Marine conservation

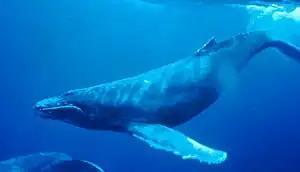
Whales were close to extinction until legislation was put in place.

Coral reefs are the epicenter of immense amounts of biodiversity and are a key player in the survival of entire ecosystems. They provide various marine animals with food, protection, and shelter which keep generations of species alive. Furthermore, coral reefs are an integral part of sustaining human life through serving as a food source (i.e., fish and mollusks) as well as a marine space for ecotourism which provides economic benefits. Also, humans are now conducting research regarding the use of corals as new potential sources for pharmaceuticals (i.e. steroids and anti-inflammatory drugs).